Artemis

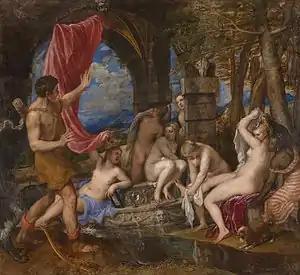
"Diana and Actaeon" by Titian (1556–1559), oil in canvas. National Gallery and Scottish National Gallery, London and Edinburg.

A "scholium" of Servius on "Aeneid" iii. 72 accounts for the island's archaic name Ortygia by asserting that Zeus transformed Leto into a quail ("ortux") to prevent Hera from finding out about his infidelity, and Kenneth McLeish suggested further that in quail form, Leto would have given birth with as few birth-pains as a mother quail suffers when she lays an egg.